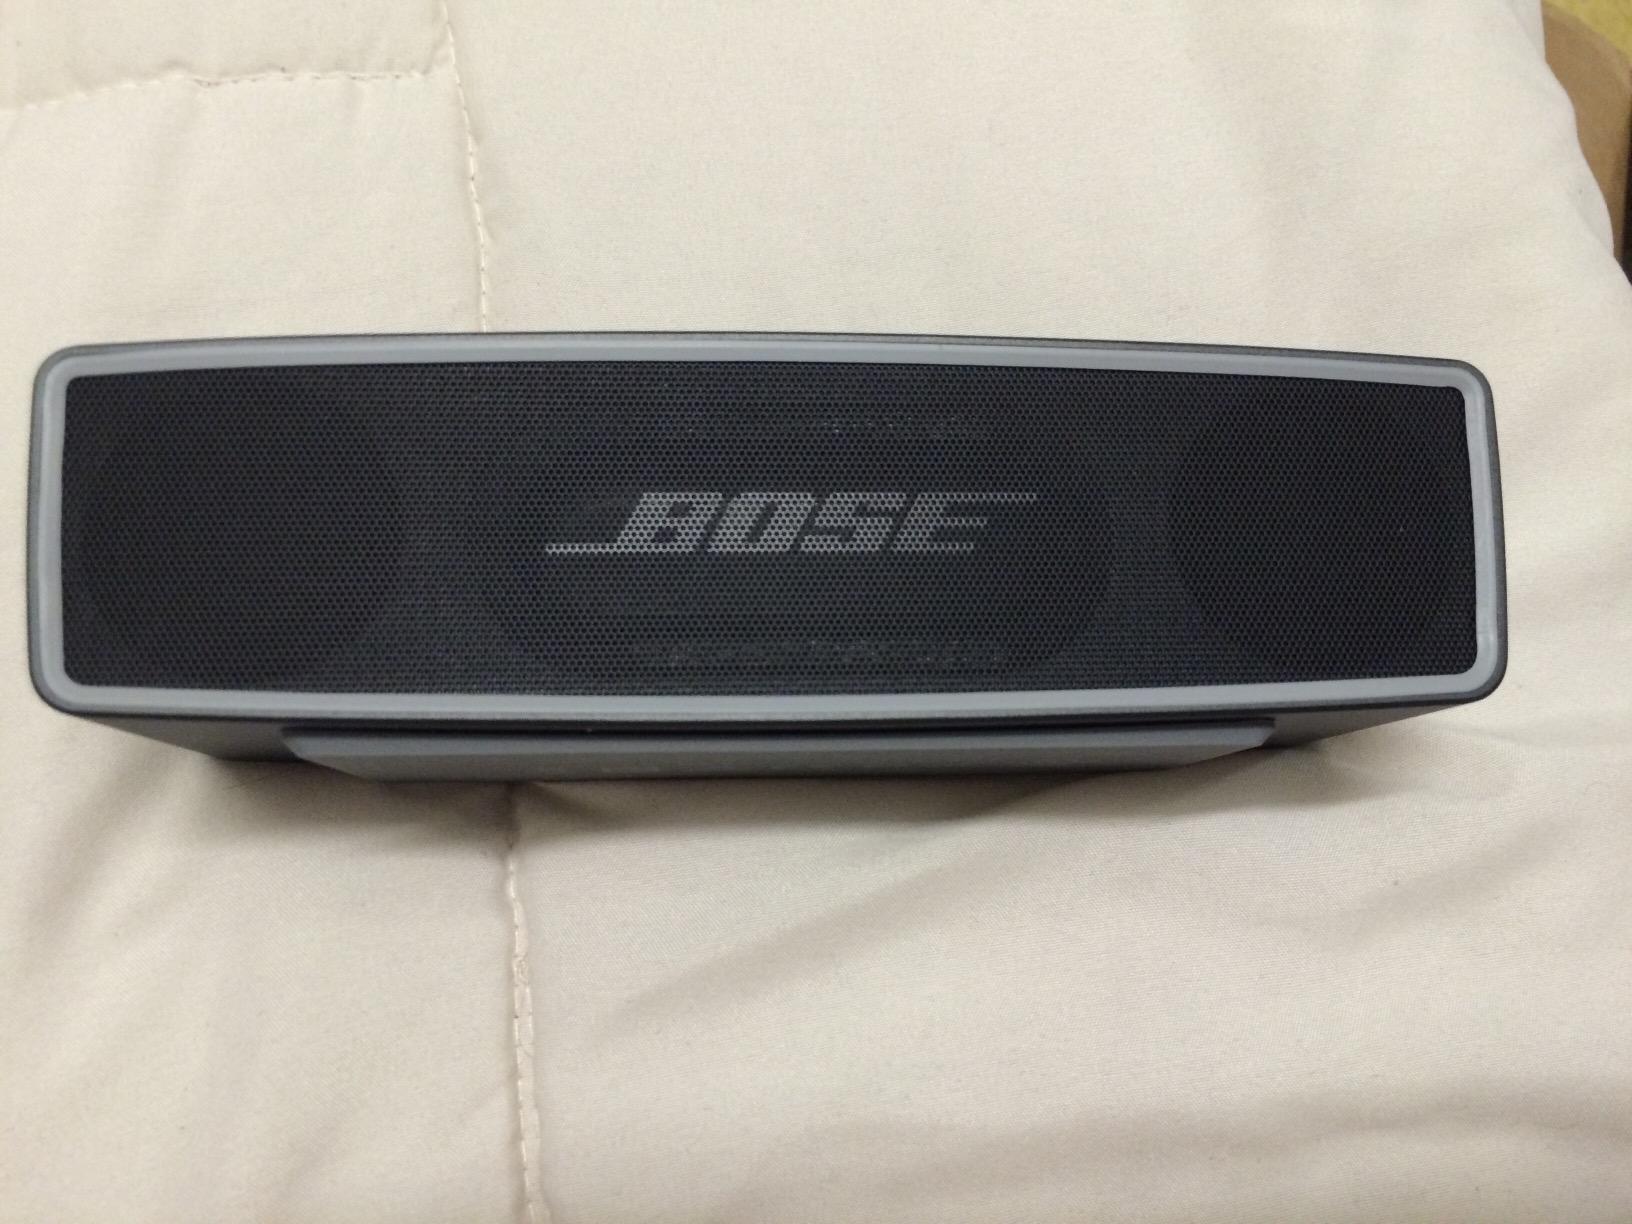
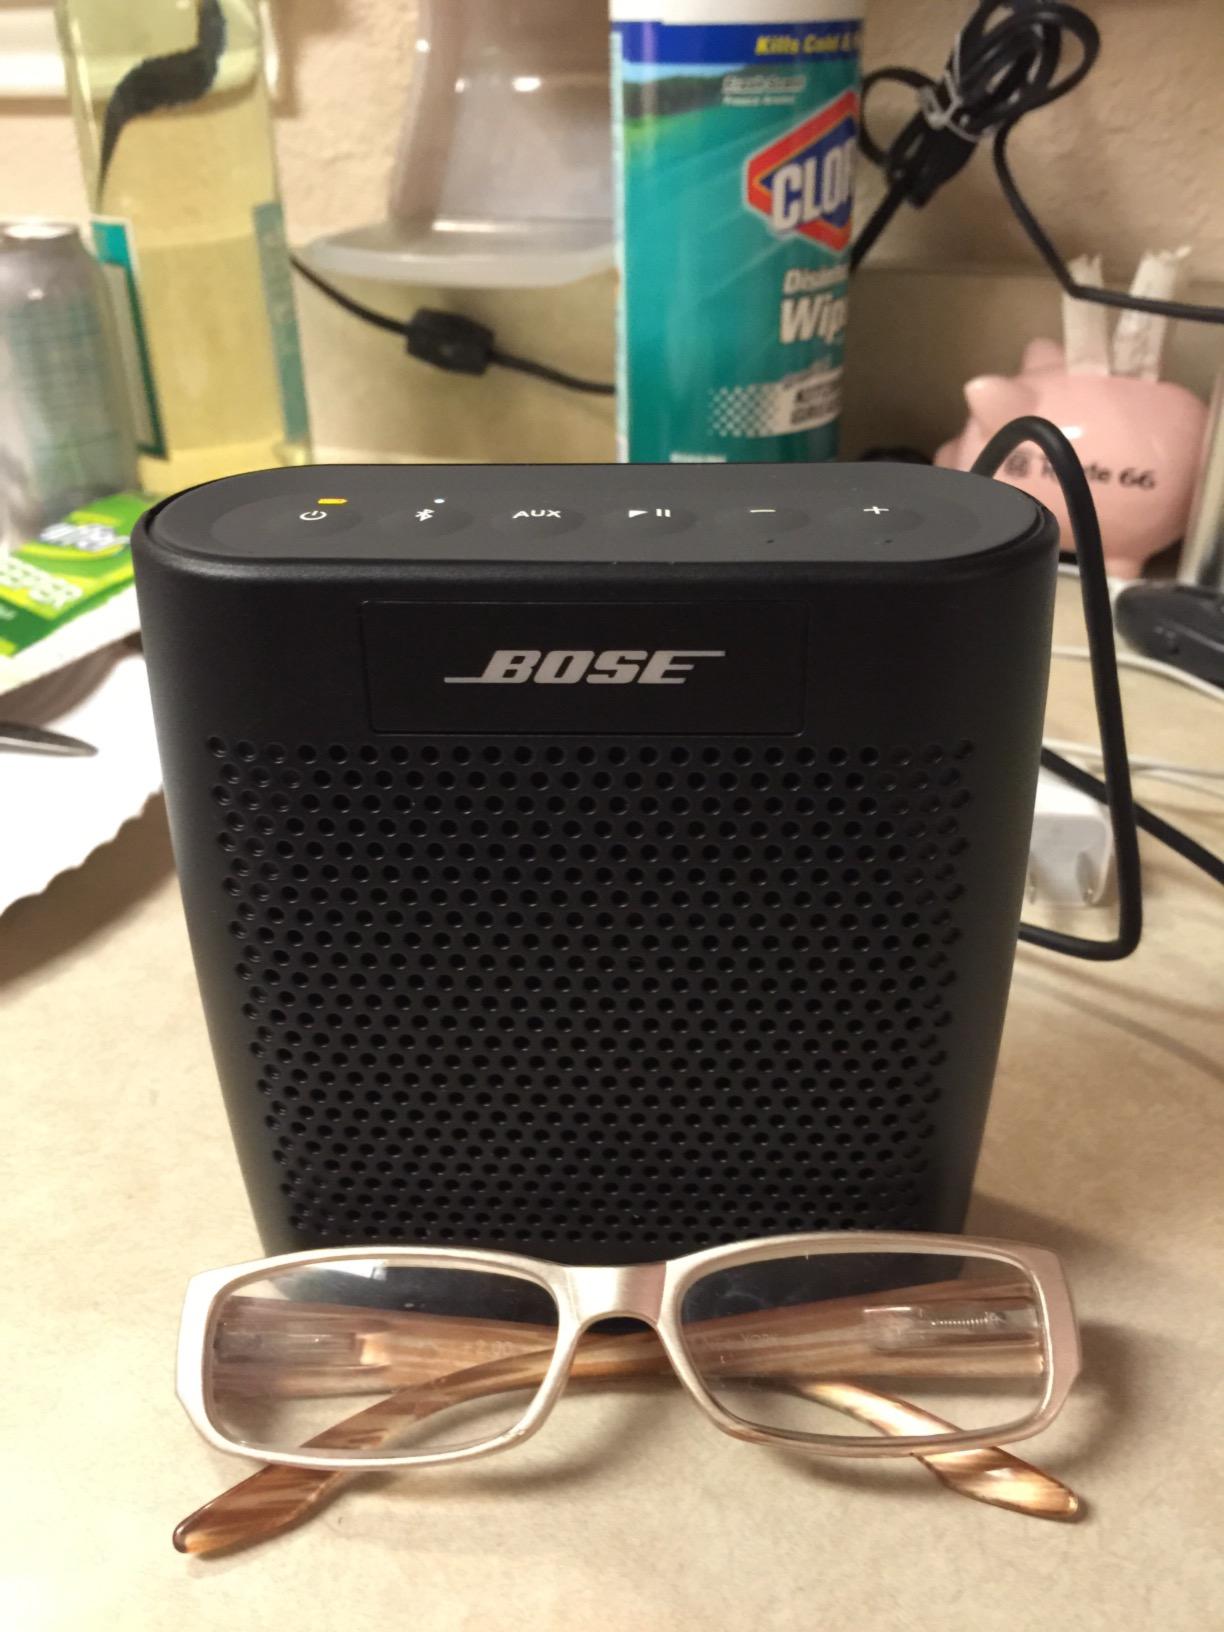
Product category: speaker
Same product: no